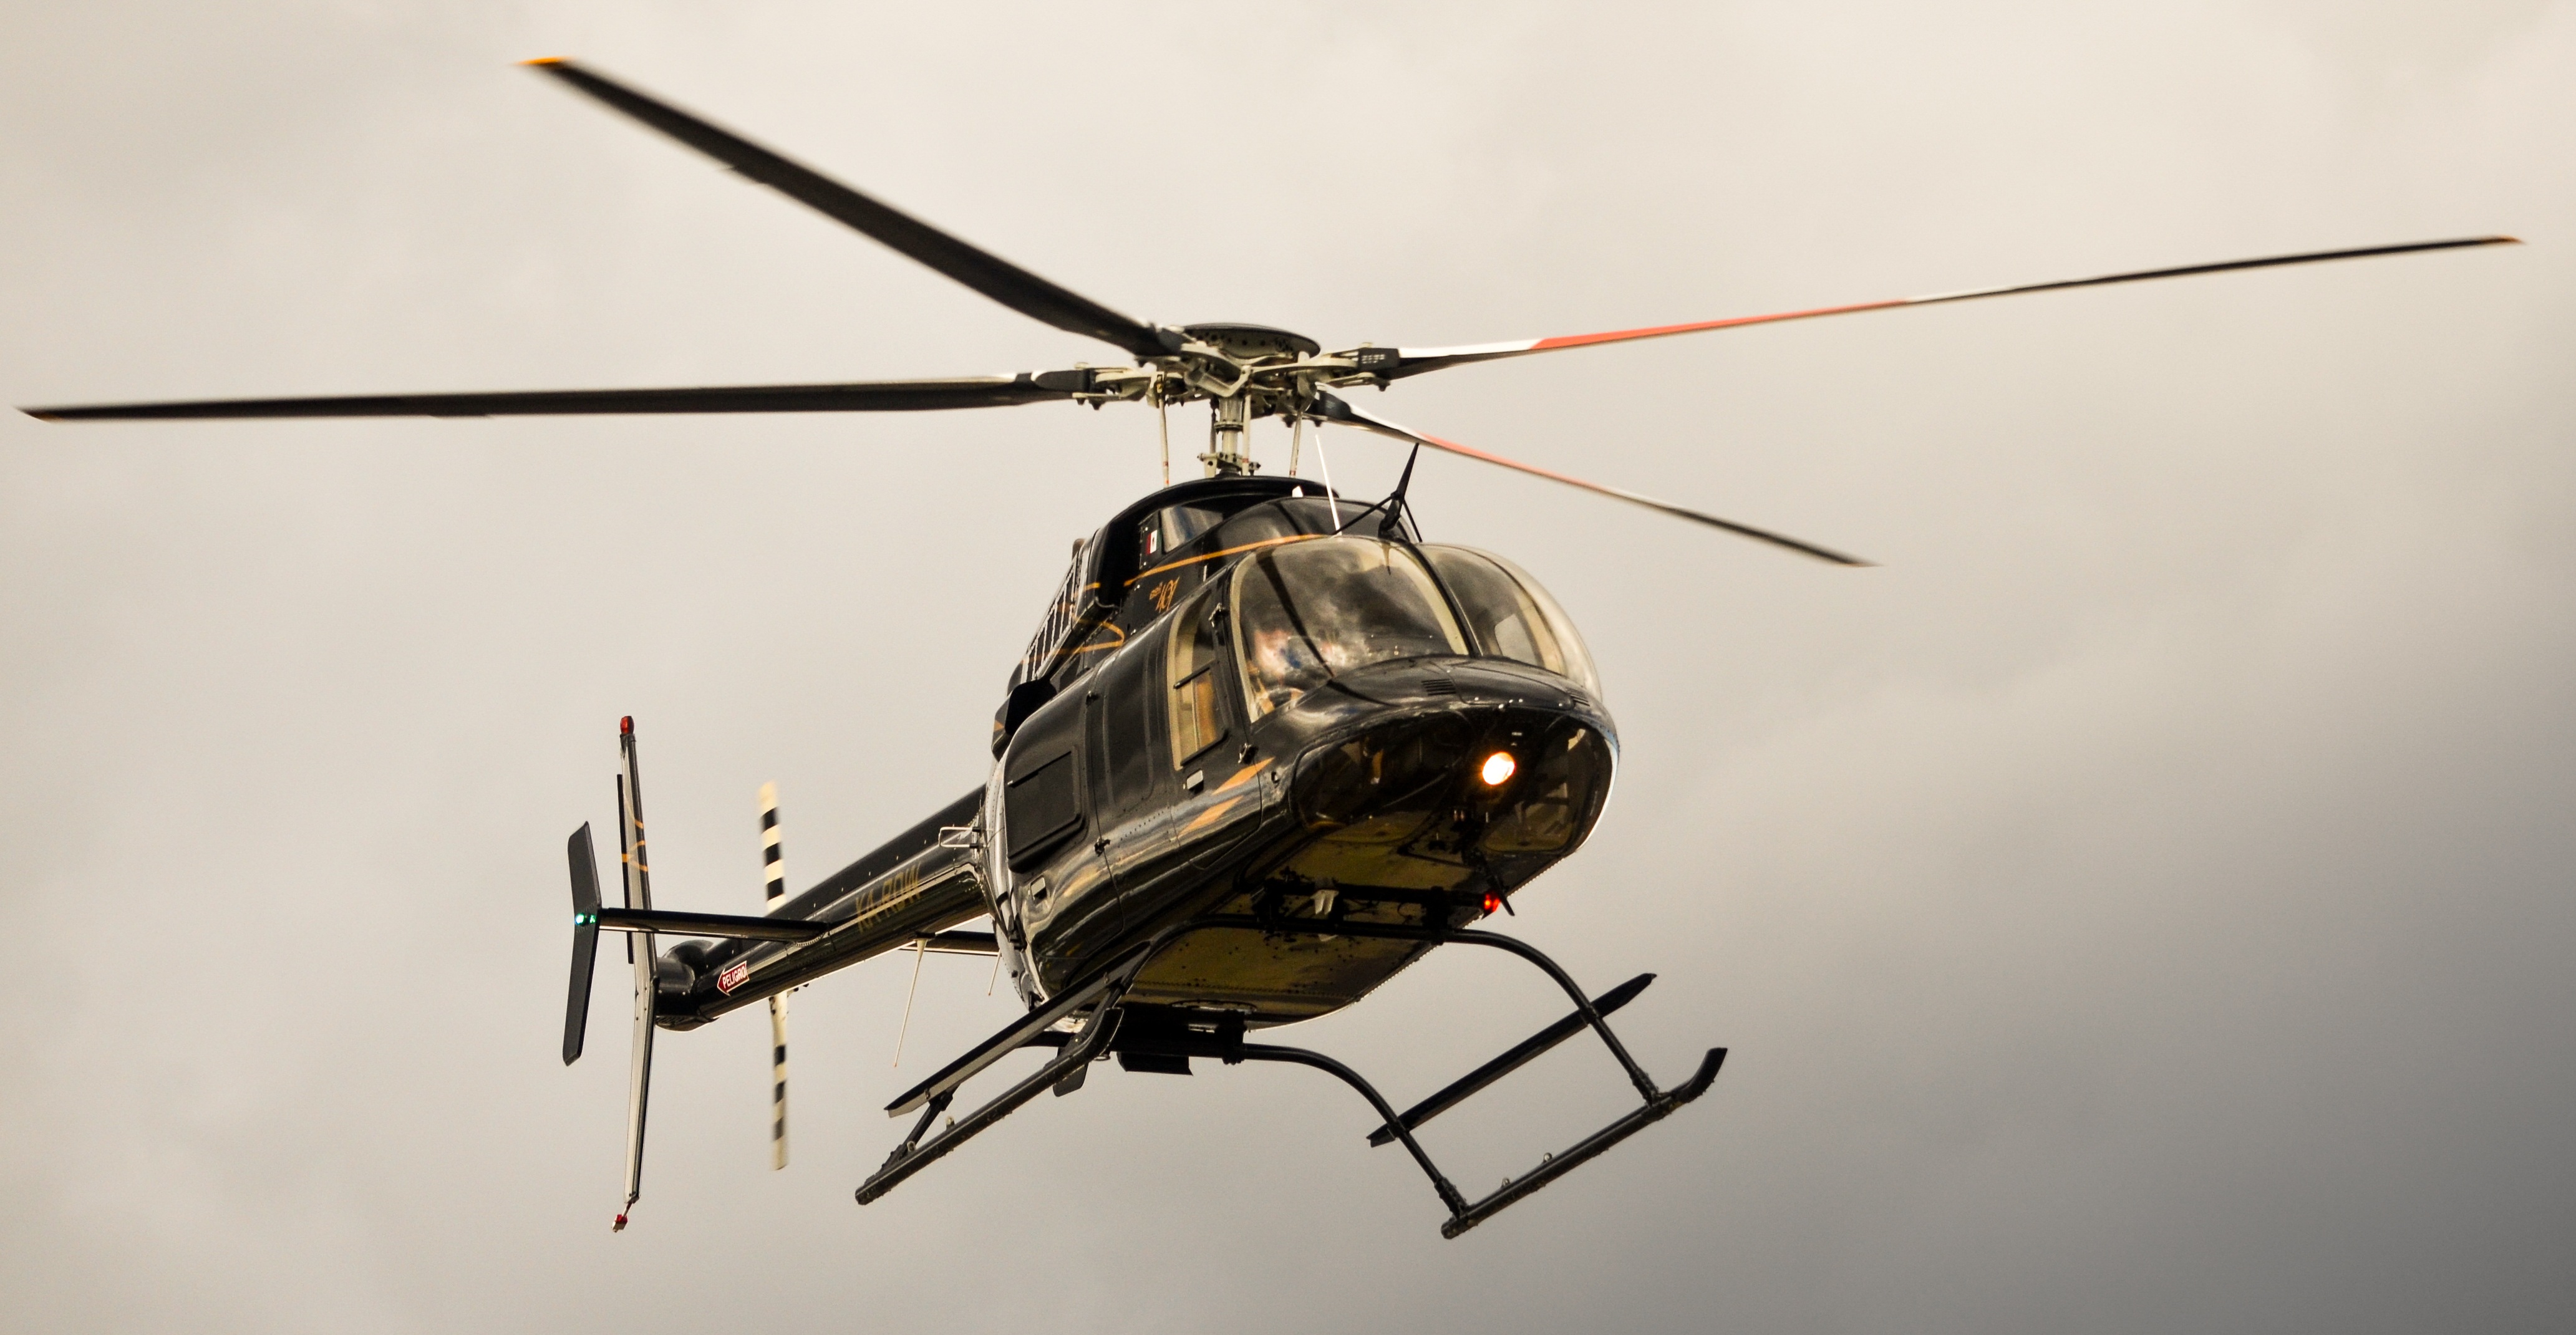
sky, fly, aircraft, vehicle, aviation, helicopter, rotorcraft, atmosphere of earth, helicopter rotor, military helicopter, radio controlled helicopter